Salesforce Marketing Cloud

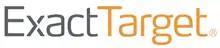
ExactTarget logo

Salesforce Marketing Cloud is a digital marketing automation and analytics software and services platform developed by Salesforce. It was founded in 2000 under the name ExactTarget. The company filed for an IPO in 2007, but withdrew its filing two years later and raised $145 million in funding. It acquired CoTweet, Pardot, iGoDigital and Keymail Marketing. In 2012, it raised $161.5 million in an initial public offering, before being acquired by Salesforce for $2.5 billion in 2013. ExactTarget was renamed Salesforce Marketing Cloud in 2014 after its acquisition by Salesforce.